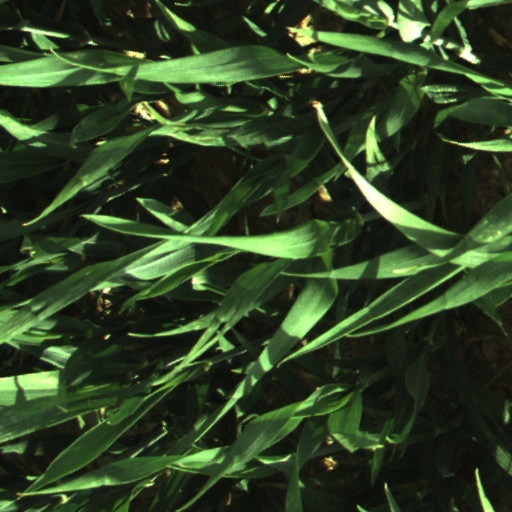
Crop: wheat